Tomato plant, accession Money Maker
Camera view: horizontal (90 deg, fisheye); turntable rotation: 330 degrees
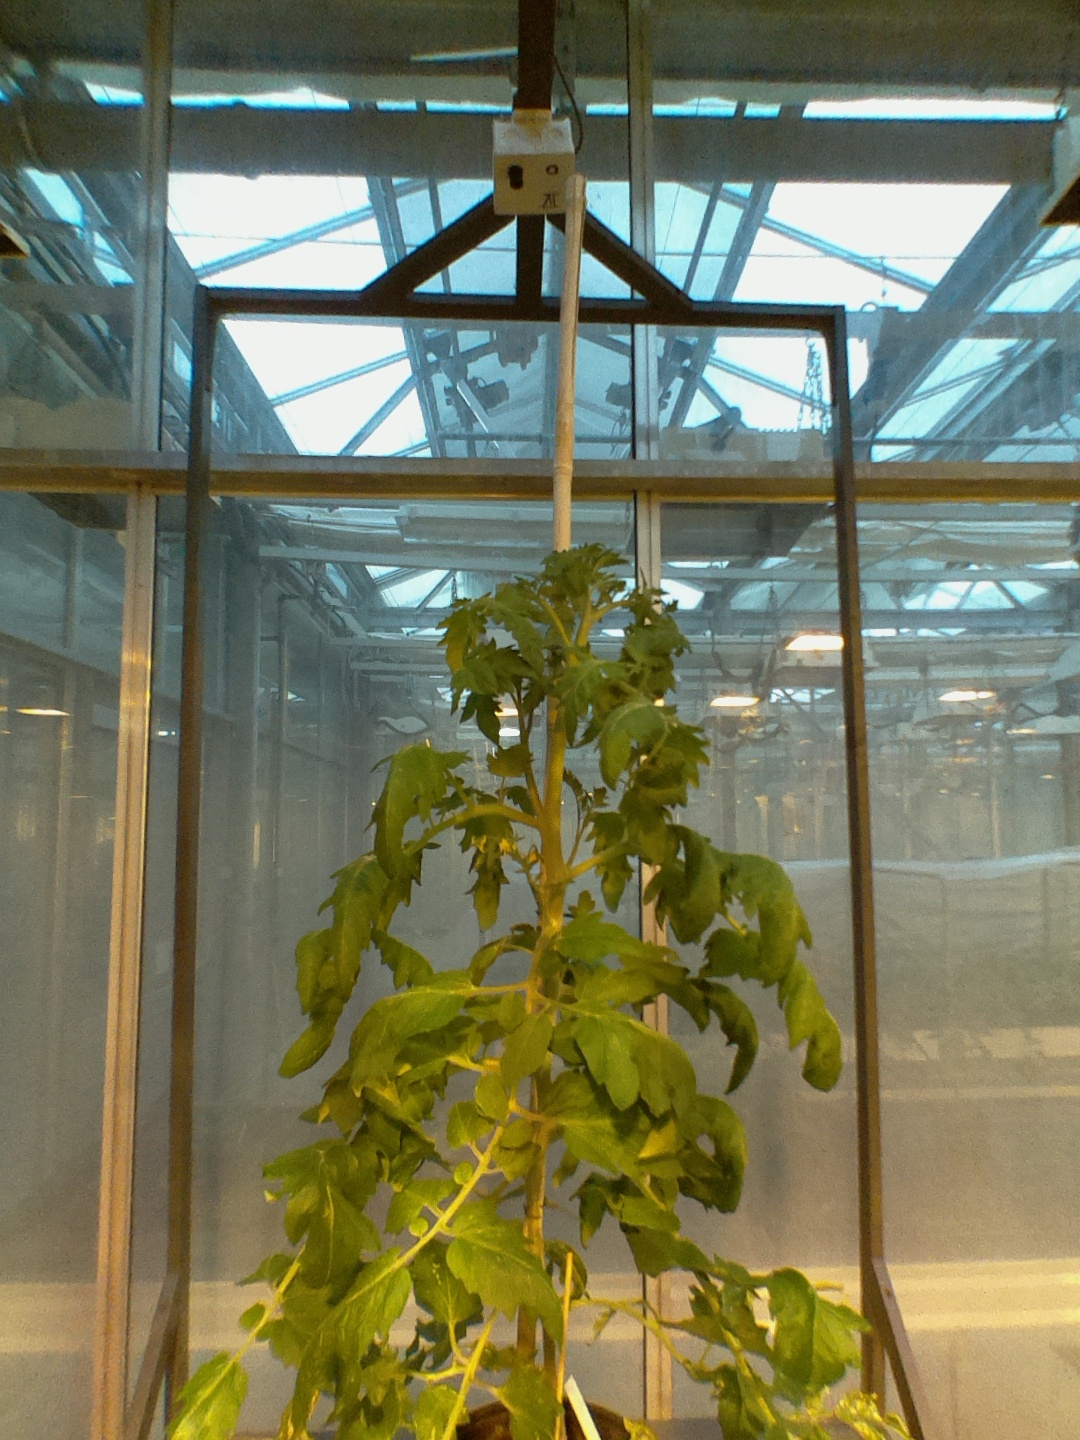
BBCH growth stage 69: End of flowering, 90%-100% of flowers open, more petals falling